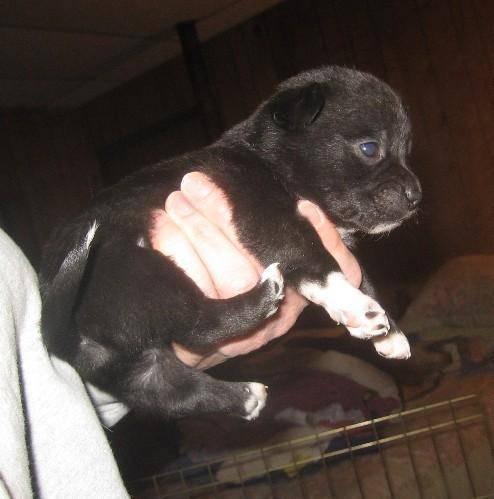
dog